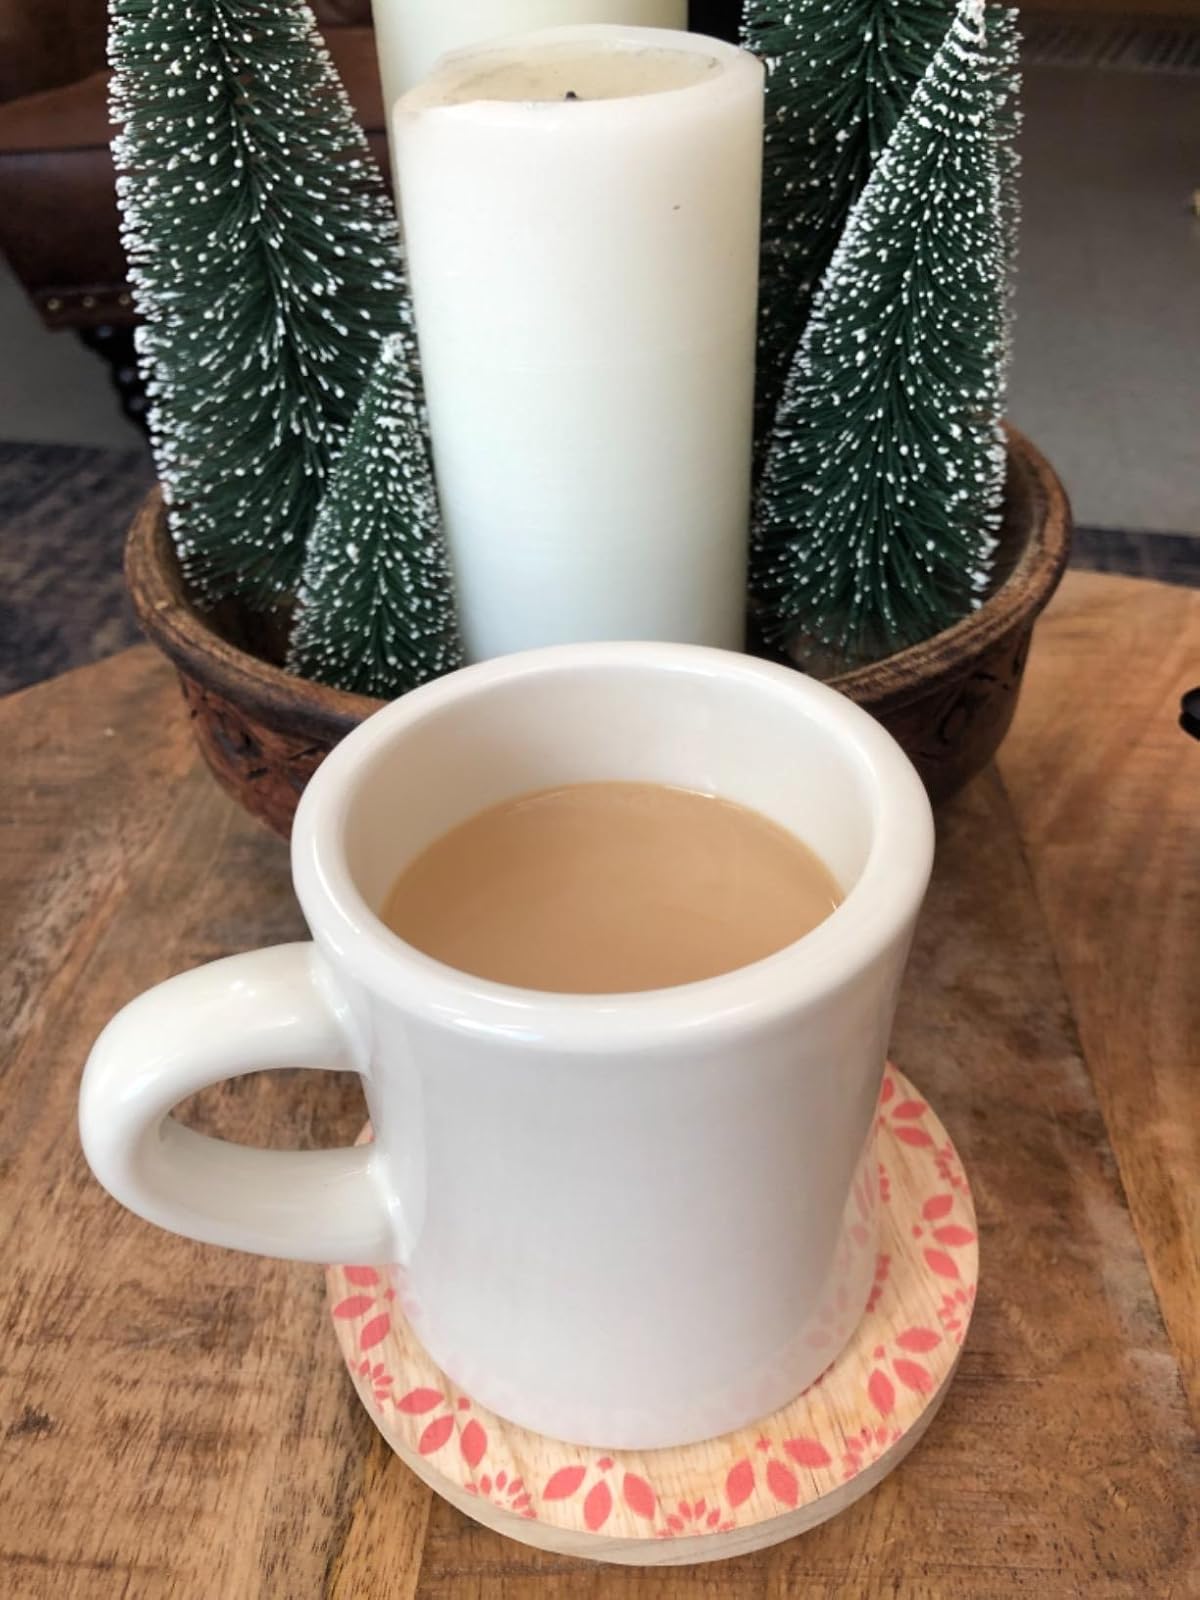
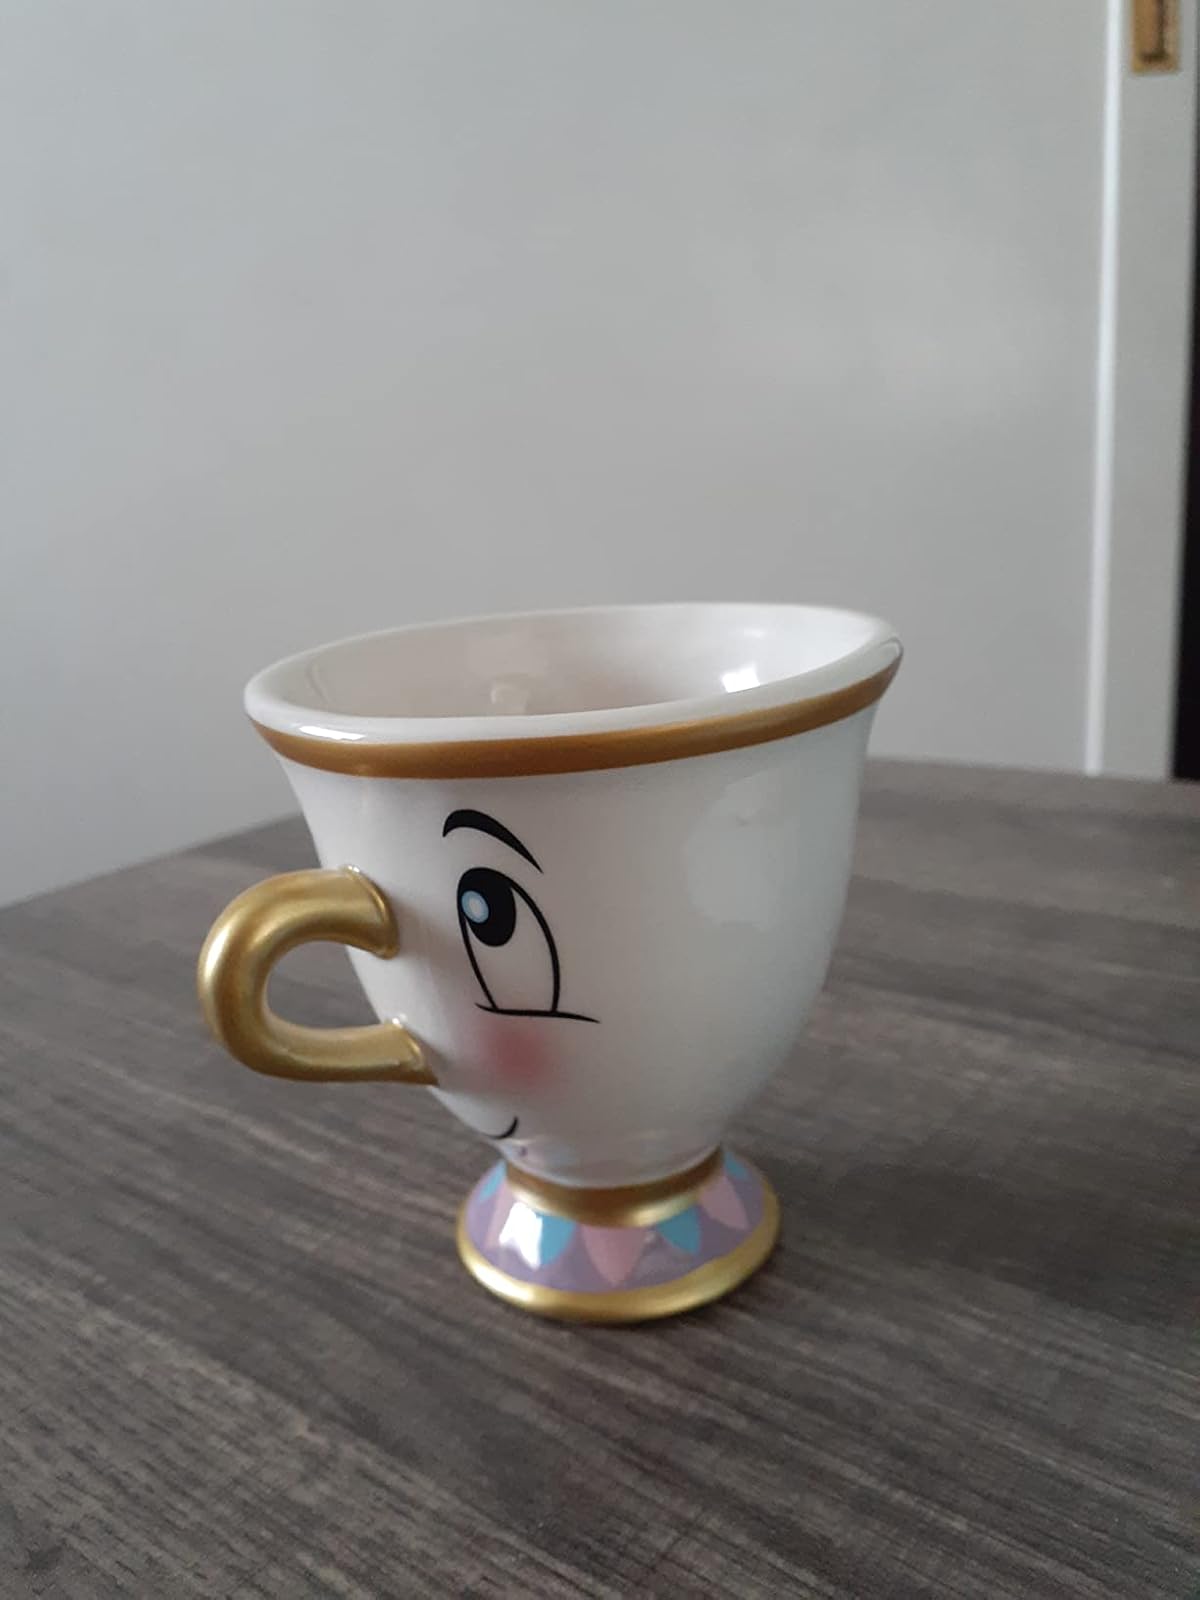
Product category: items_mug
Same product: no